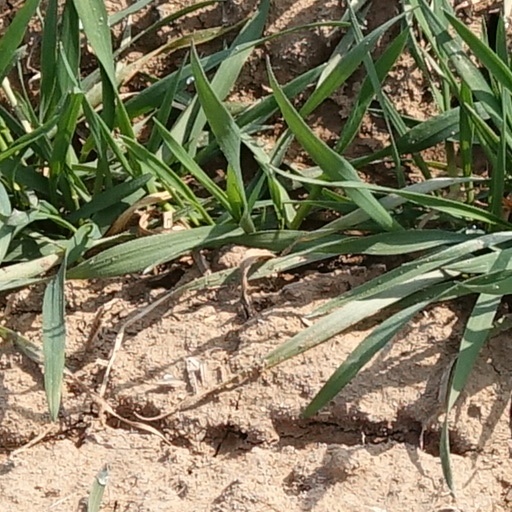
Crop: wheat